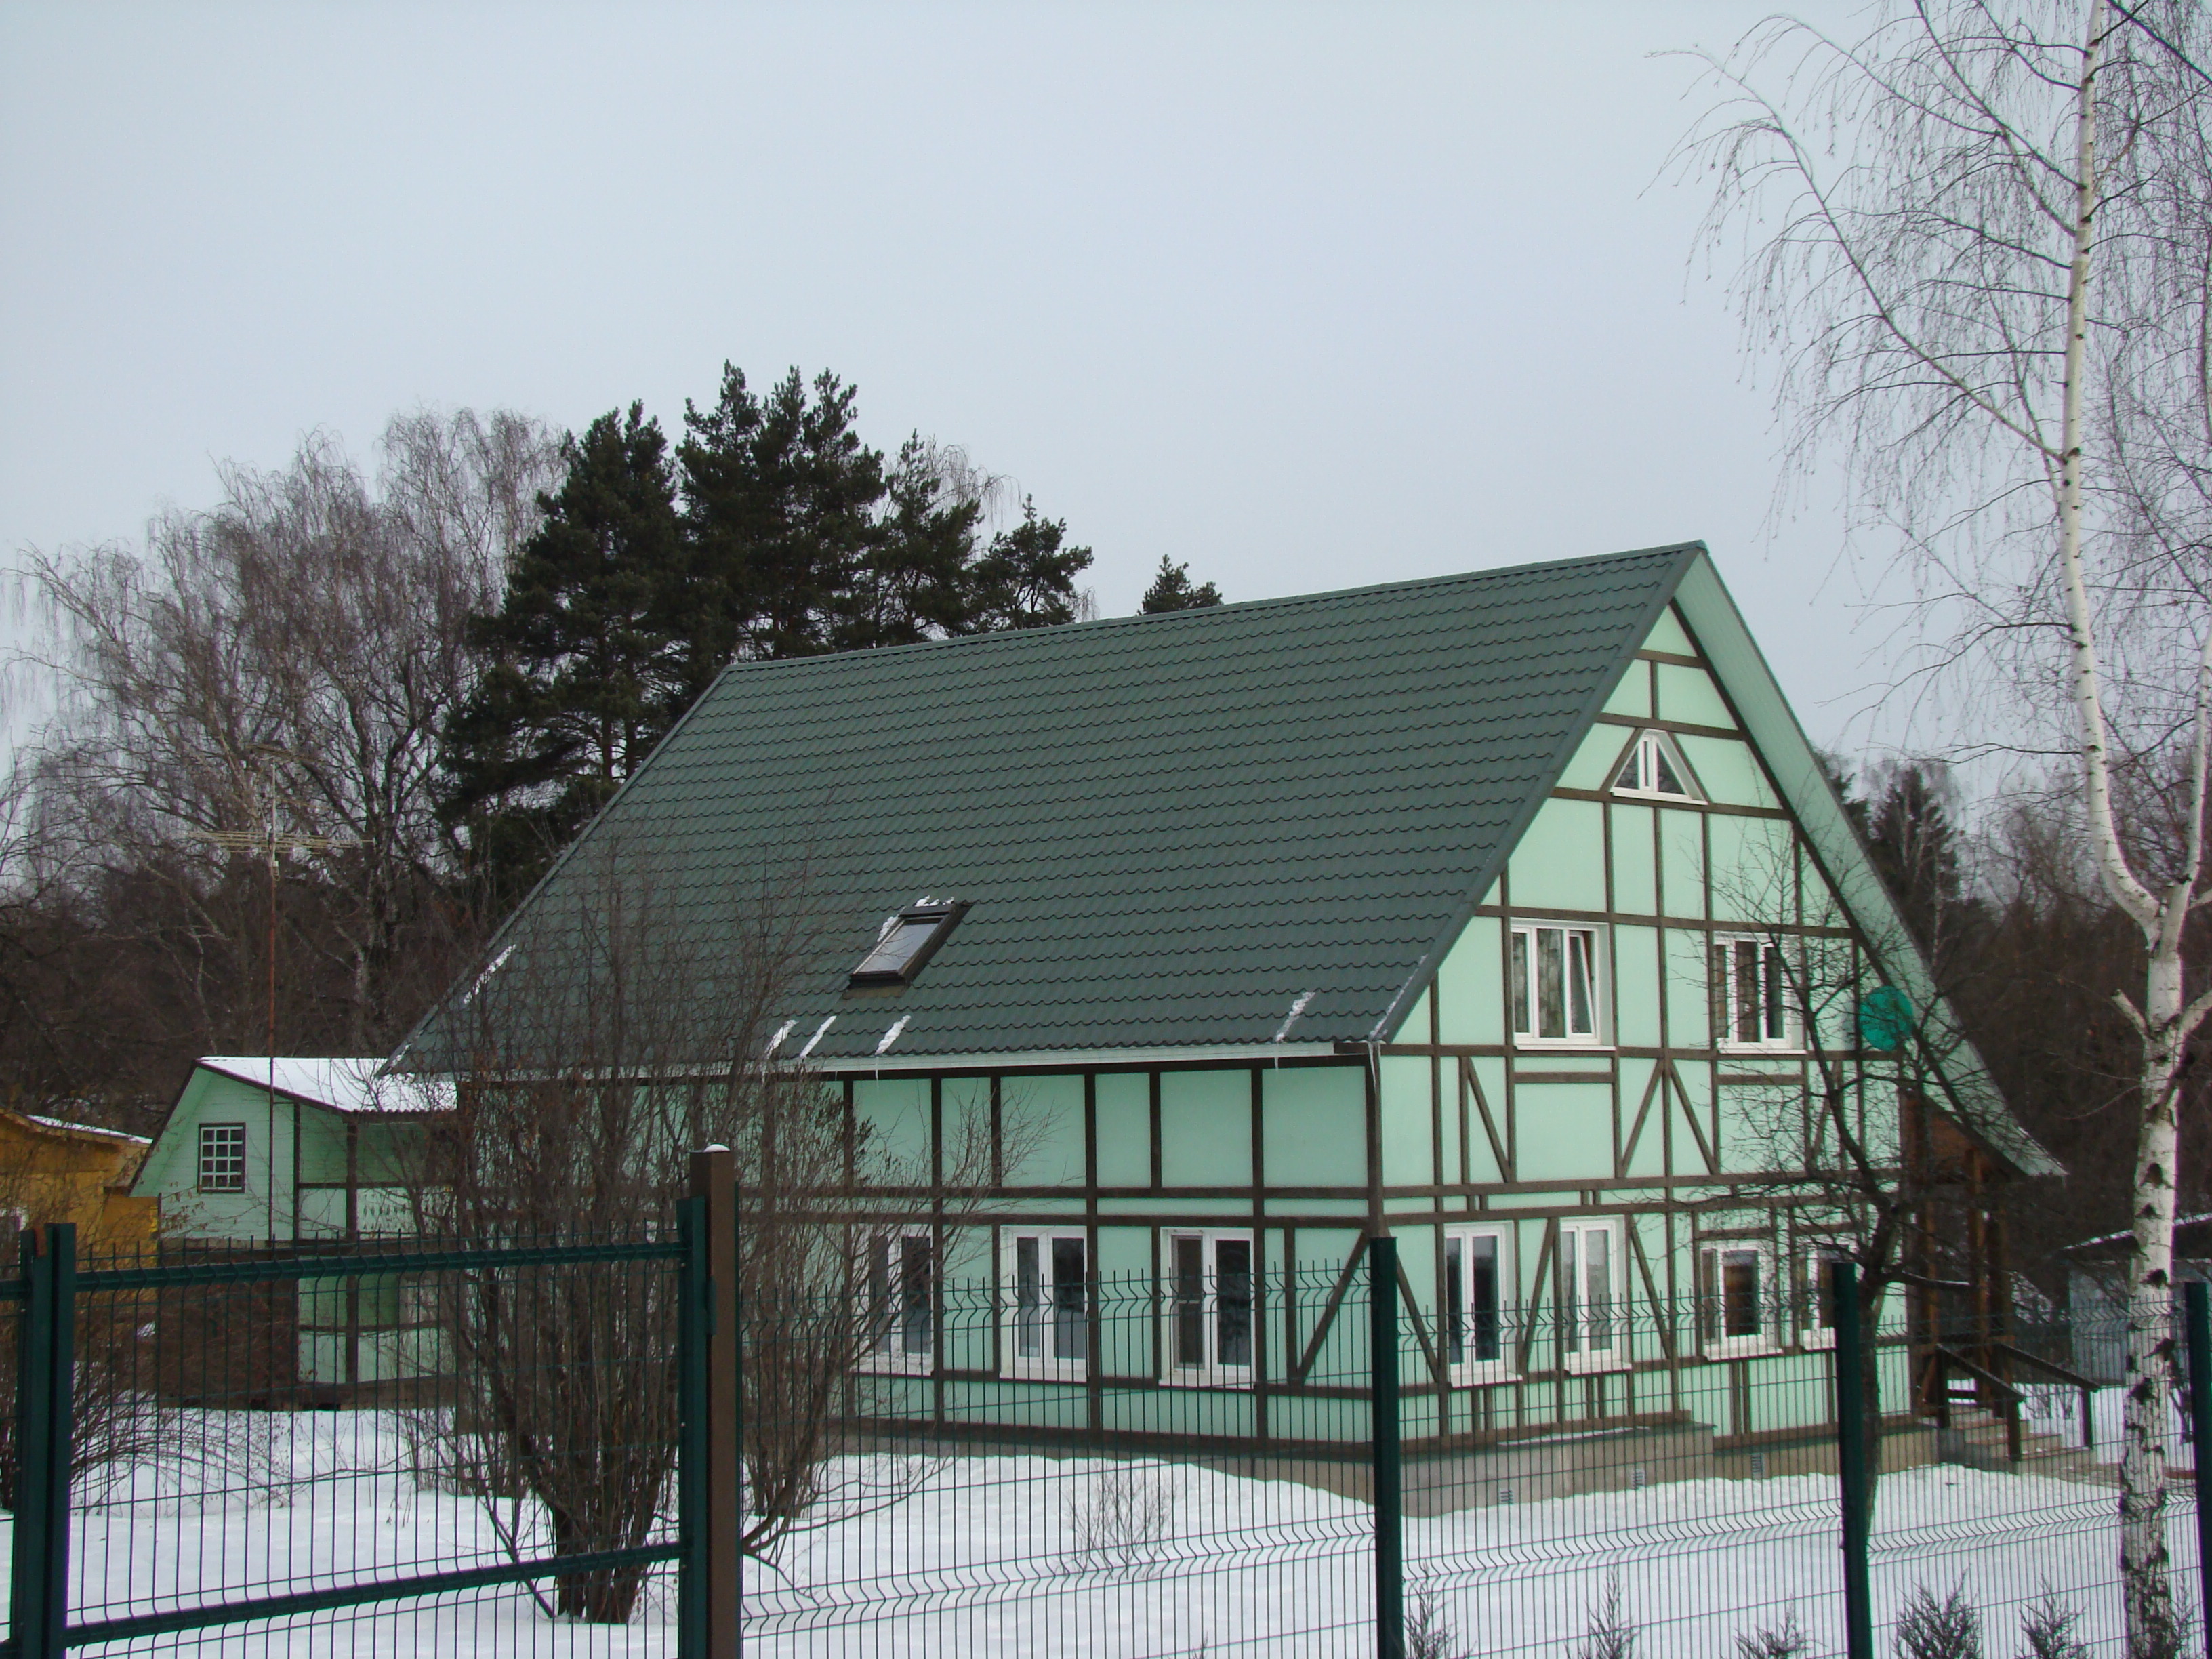
snow, house, roof, home, cottage, backyard, facade, property, sony, russia, moscowregion, dsc, h9, dsch9, choboty, siding, outdoor structure